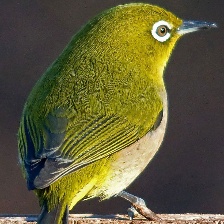
Species: MALAGASY WHITE EYE
Scientific name: ZOSTEROPS MADERASPATANUS